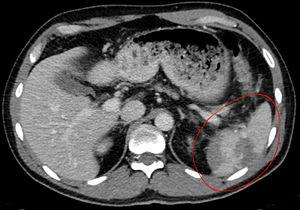
La rupture ou fracture de la rate est une urgence chirurgicale pouvant être causée par un traumatisme, comme un accident de la route.